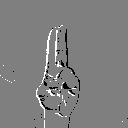
ASL letter: u